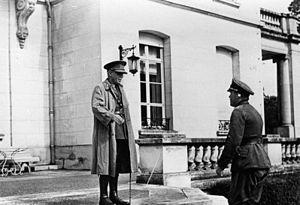
La politique du moindre mal recouvre les politiques menées par les autorités politiques, administratives, économiques et judiciaires belges face à l'occupant durant la Seconde Guerre mondiale en Belgique. Cette politique d’accommodement qui visait à préserver ce qui pouvait l'être tout en satisfaisant les demandes allemandes incontournables sera largement décriée après guerre et suscite, aujourd'hui encore, maints débats.